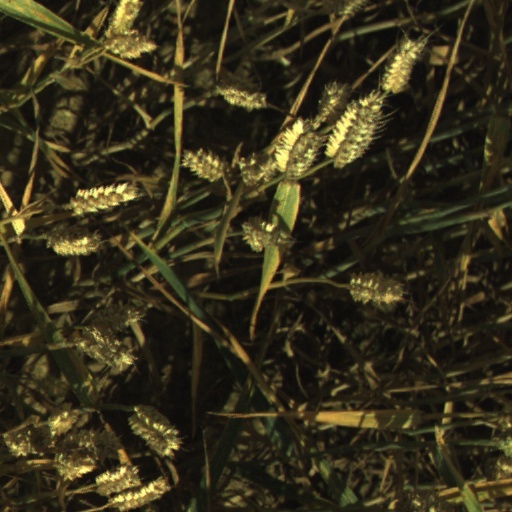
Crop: wheat